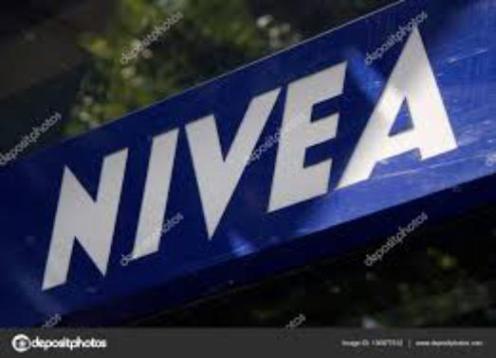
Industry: Necessities